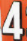
Number: 4